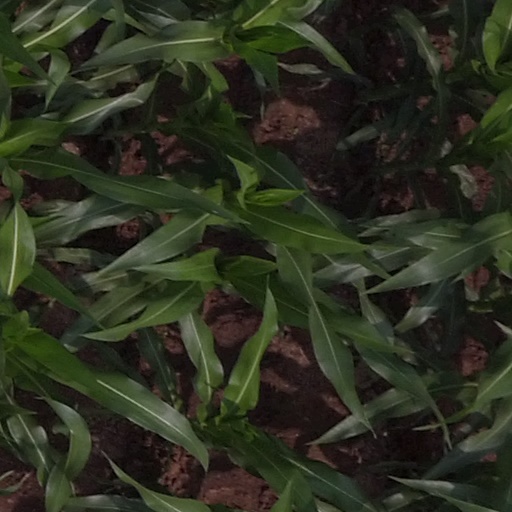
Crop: maize; corn